Saint-Jory

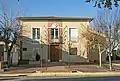
The town hall in Saint-Jory

Saint-Jory is a commune in the Haute-Garonne department in southwestern France. It is served by Saint-Jory station on the Bordeaux-Toulouse line.